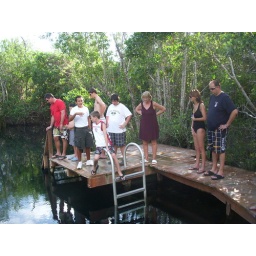
A cenote - where underground rivers rise to the surface and you can swim in crystal clear water